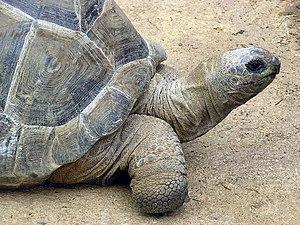
Adwaita est le nom d'une tortue géante des Seychelles mâle offerte au jardin zoologique de Calcutta en Inde, célèbre pour sa longévité puisqu'elle aurait vécu plus de 250 ans.